Washington (1837)

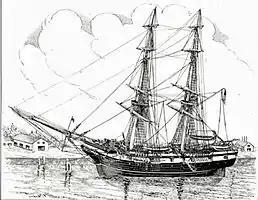
USS "Washington" (1837)

"Washington" was the second cutter of that name to serve in the U.S. Navy and was named after Peter G. Washington, who had served as a clerk in the United States Department of the Treasury, as chief clerk to the 6th Auditor, as First Assistant Postmaster General of the United States, and as Assistant Secretary of the Treasury.